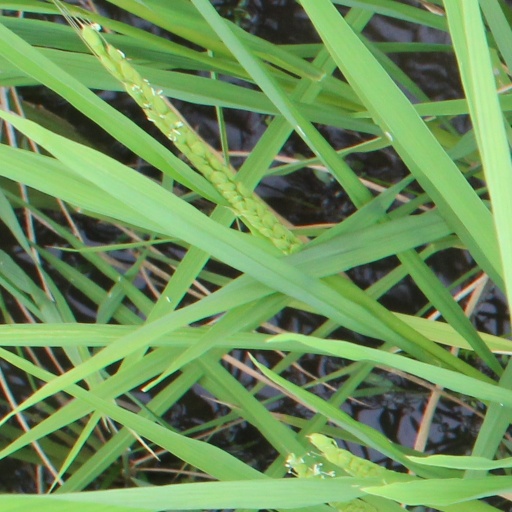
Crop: rice